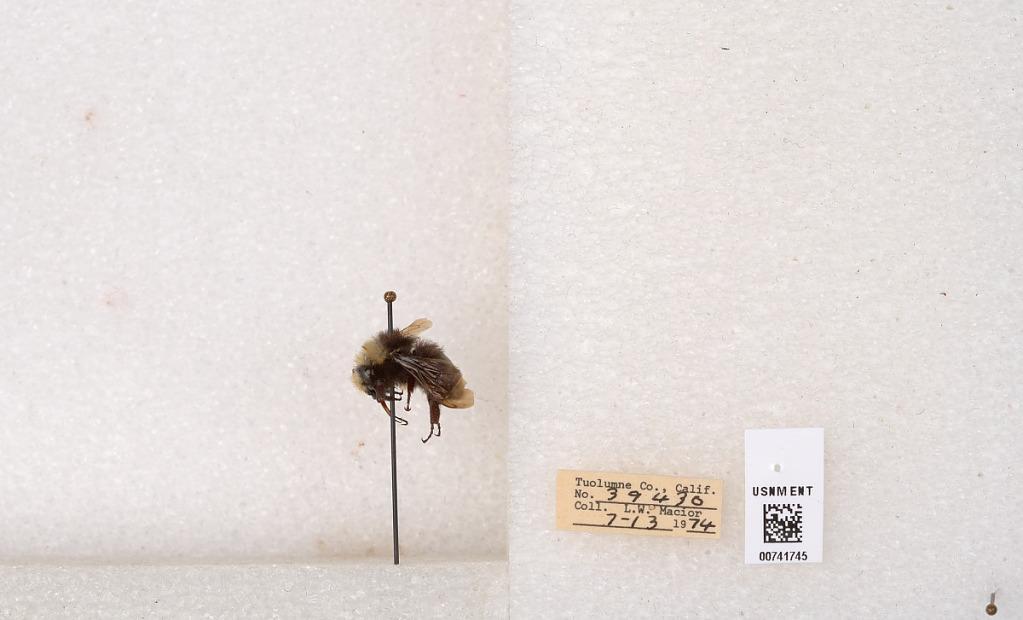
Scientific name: Bombus (Pyrobombus) vosnesenskii Radoszkowski
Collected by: L. Macior
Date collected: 1974-7-13
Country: United States
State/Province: California
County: Tuolumne
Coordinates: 37.9712, -120.228